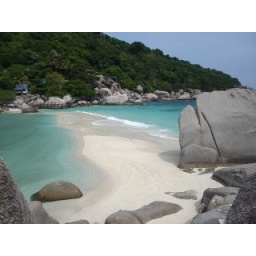
My the best holiday in Thailand.Paradise with the best beach and wait sand